Shoreline memorial

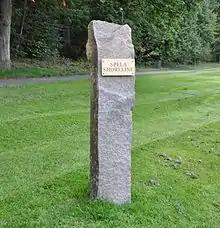
The memorial, in Slottsskogen.

The Shoreline memorial is a monument located in Slottsskogen, a large park in central Gothenburg, Sweden. The installation commemorates the location of the final reunion of the band Broder Daniel in 2008.